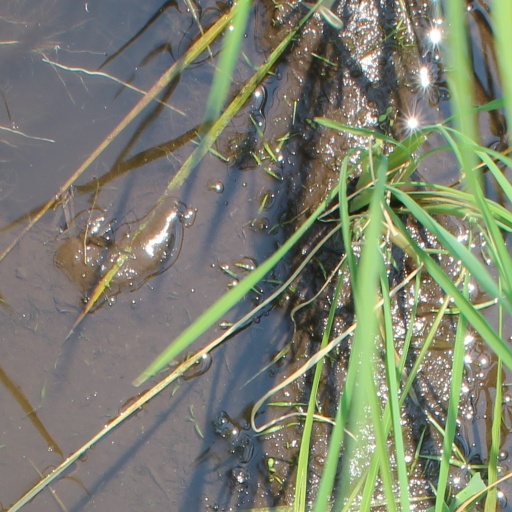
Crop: rice